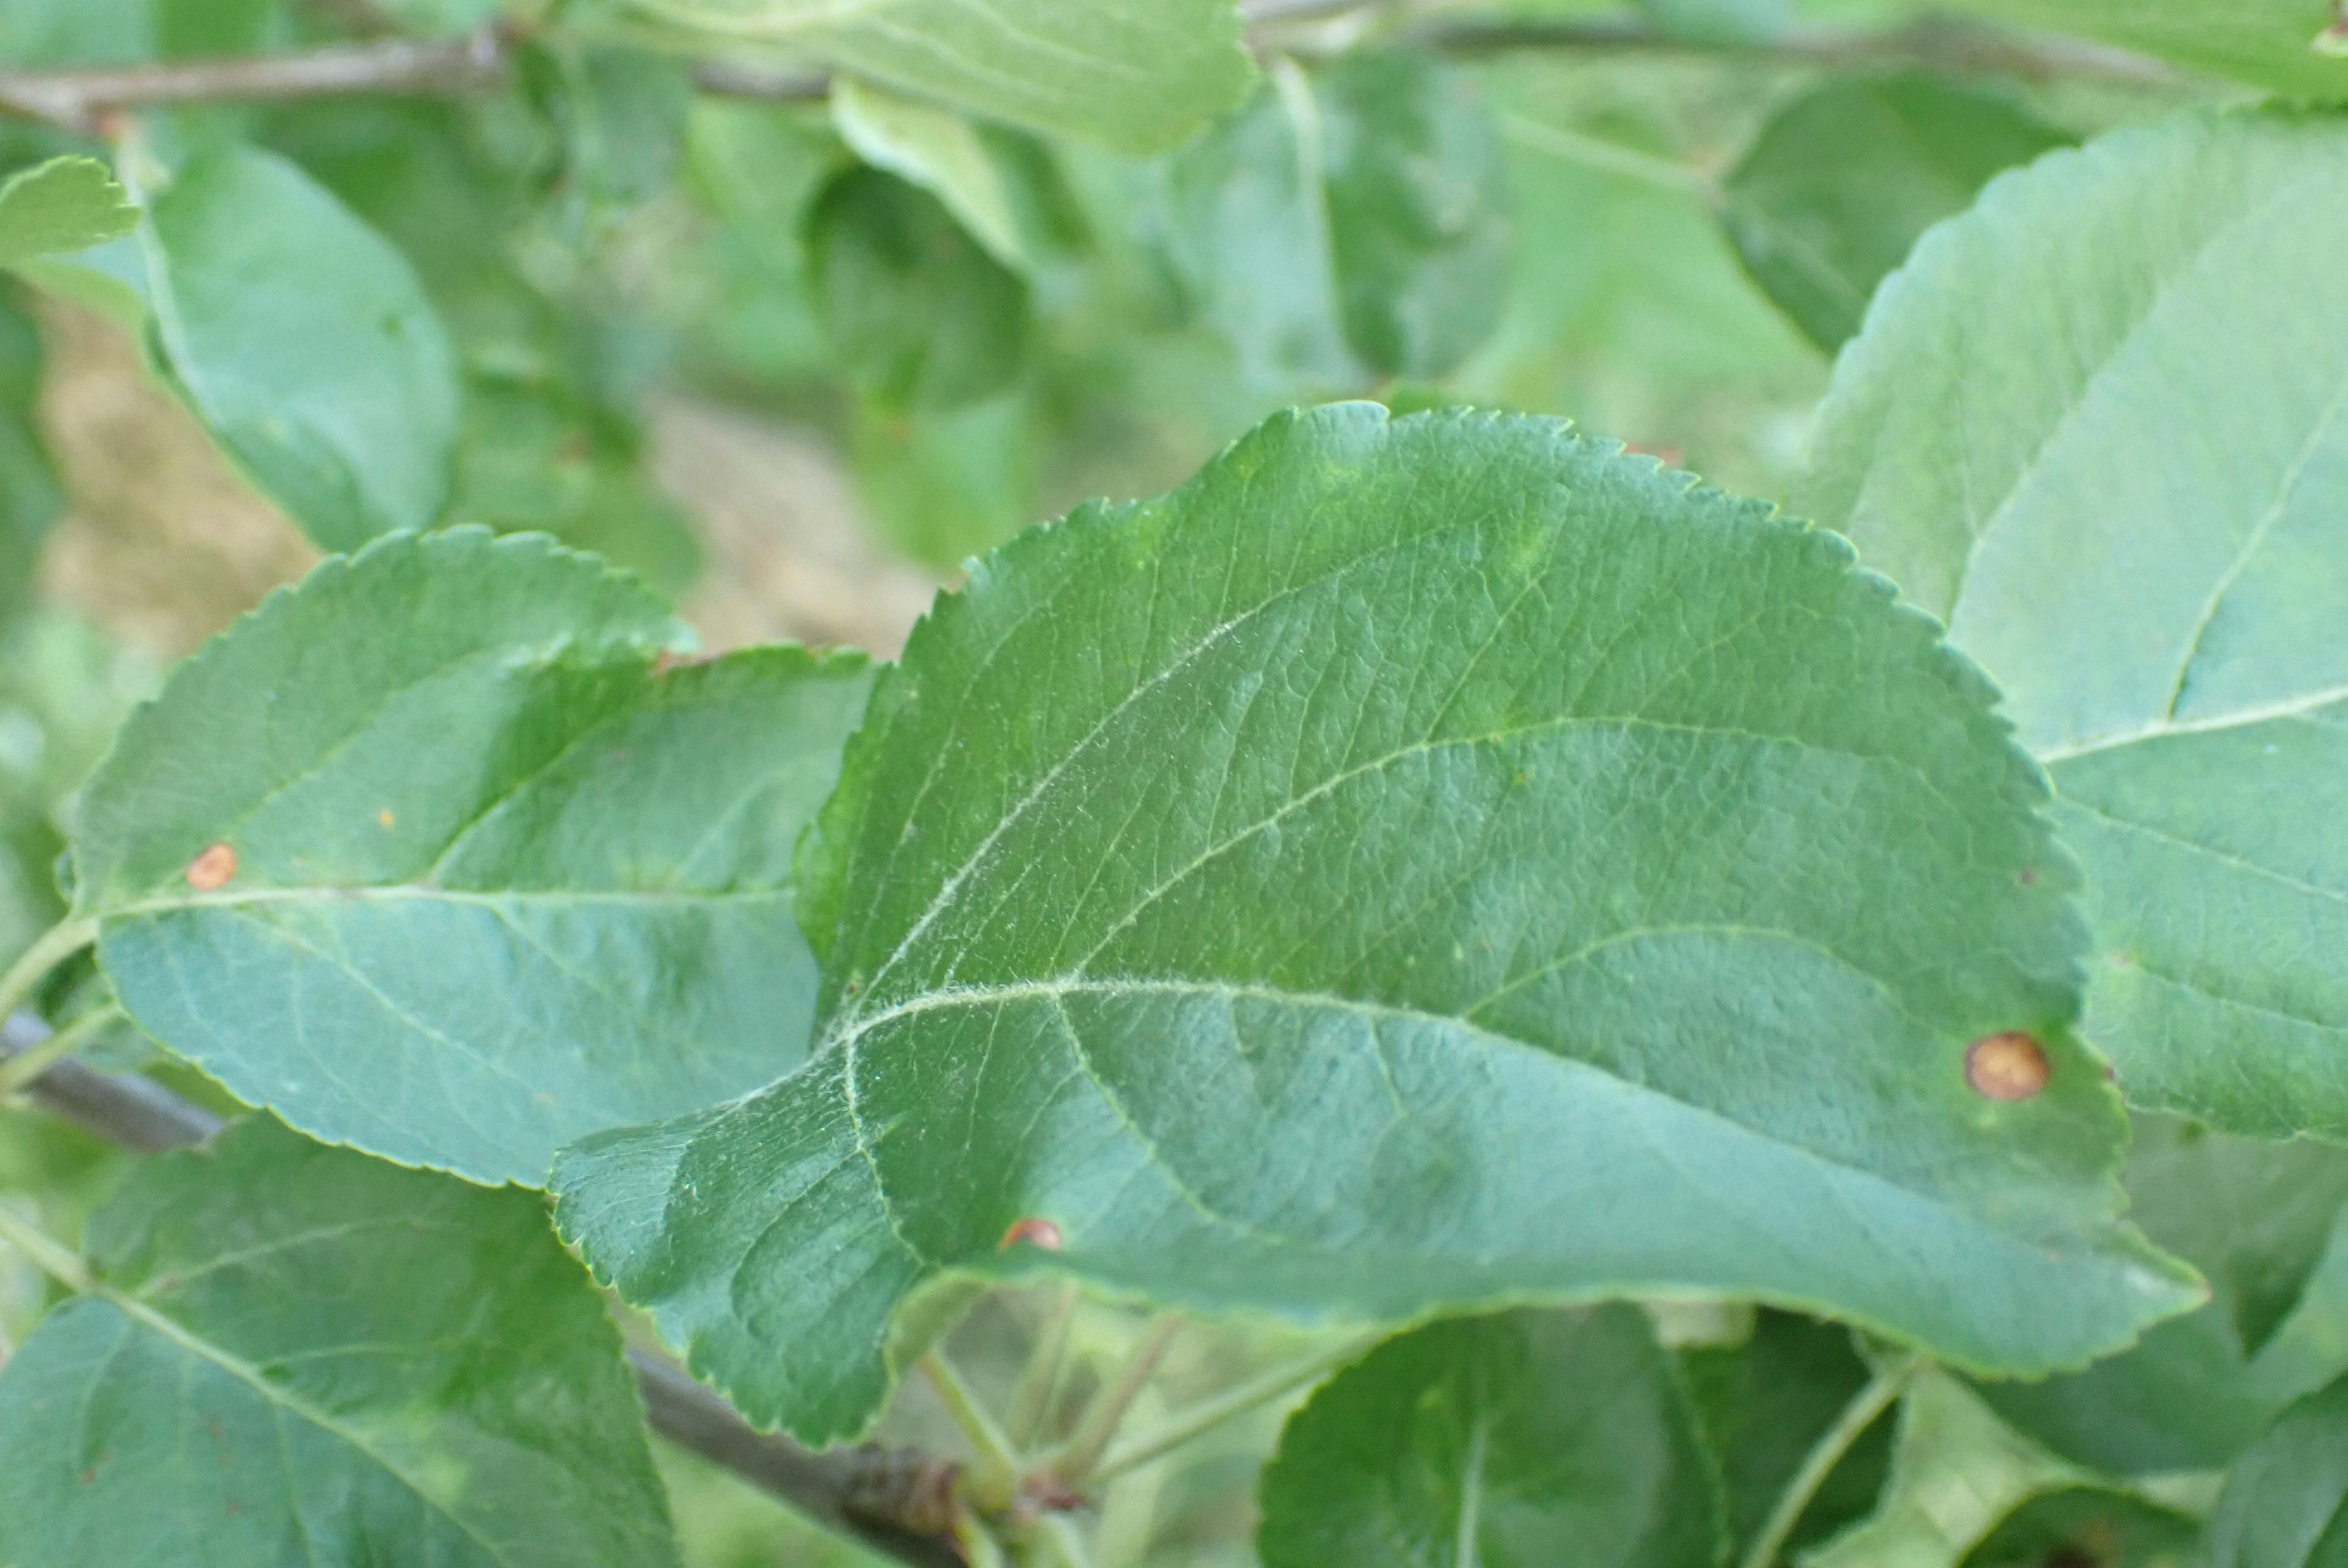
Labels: frog_eye_leaf_spot